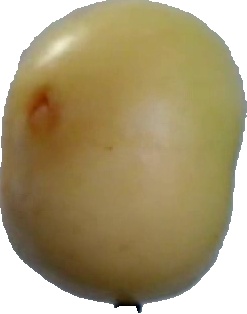
Label: apple_6